Hurricane Camille

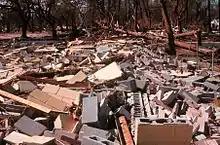
Damage from Camille

In the days after the storm struck Cuba, the government deployed medical teams to affected regions to provide typhoid vaccine shots. Officials noted the potential for the spread of disease, due to flooding from Camille as well as previously wet conditions.